Tulane University

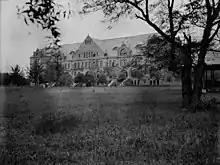
Gibson Hall, located on the uptown campus of Tulane University in 1904

With the improvements to Tulane University in the late 19th century, Tulane had a firm foundation to build upon as the premier university of the Deep South and continued the legacy with growth in the 20th century. During 1907, the school established a four-year professional curriculum in architecture through the College of Technology, growing eventually into the Tulane School of Architecture. One year later, Schools of Dentistry and Pharmacy were established, albeit temporarily. The School of Dentistry ended in 1928, and Pharmacy six years later. In 1914, Tulane established a College of Commerce, the first business school in the South. In 1925, Tulane established the independent Graduate School. Two years later, the university set up a School of Social Work, also the first in the southern United States. Tulane was instrumental in promoting the arts in New Orleans and the South in establishing the Newcomb School of Art with William Woodward as director, thus establishing the renowned Newcomb Pottery. The Middle American Research Institute was established in 1925 at Tulane "for the purpose of advanced research into the history (both Indian and colonial), archaeology, tropical botany (both economic and medical), the natural resources and products, of the countries facing New Orleans across the waters to the south; to gather, index and disseminate data thereupon; and to aid in the upbuilding of the best commercial and friendly relations between these Trans-Caribbean peoples and the United States."